Ulysses S. Grant III

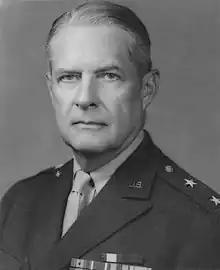

Ulysses Simpson Grant III (July 4, 1881August 29, 1968) was a United States Army officer and planner. He was the son of Frederick Dent Grant, and the grandson of General of the Army and American President Ulysses S. Grant.